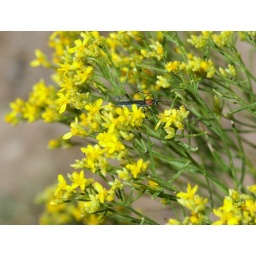
bug in yellow flowers